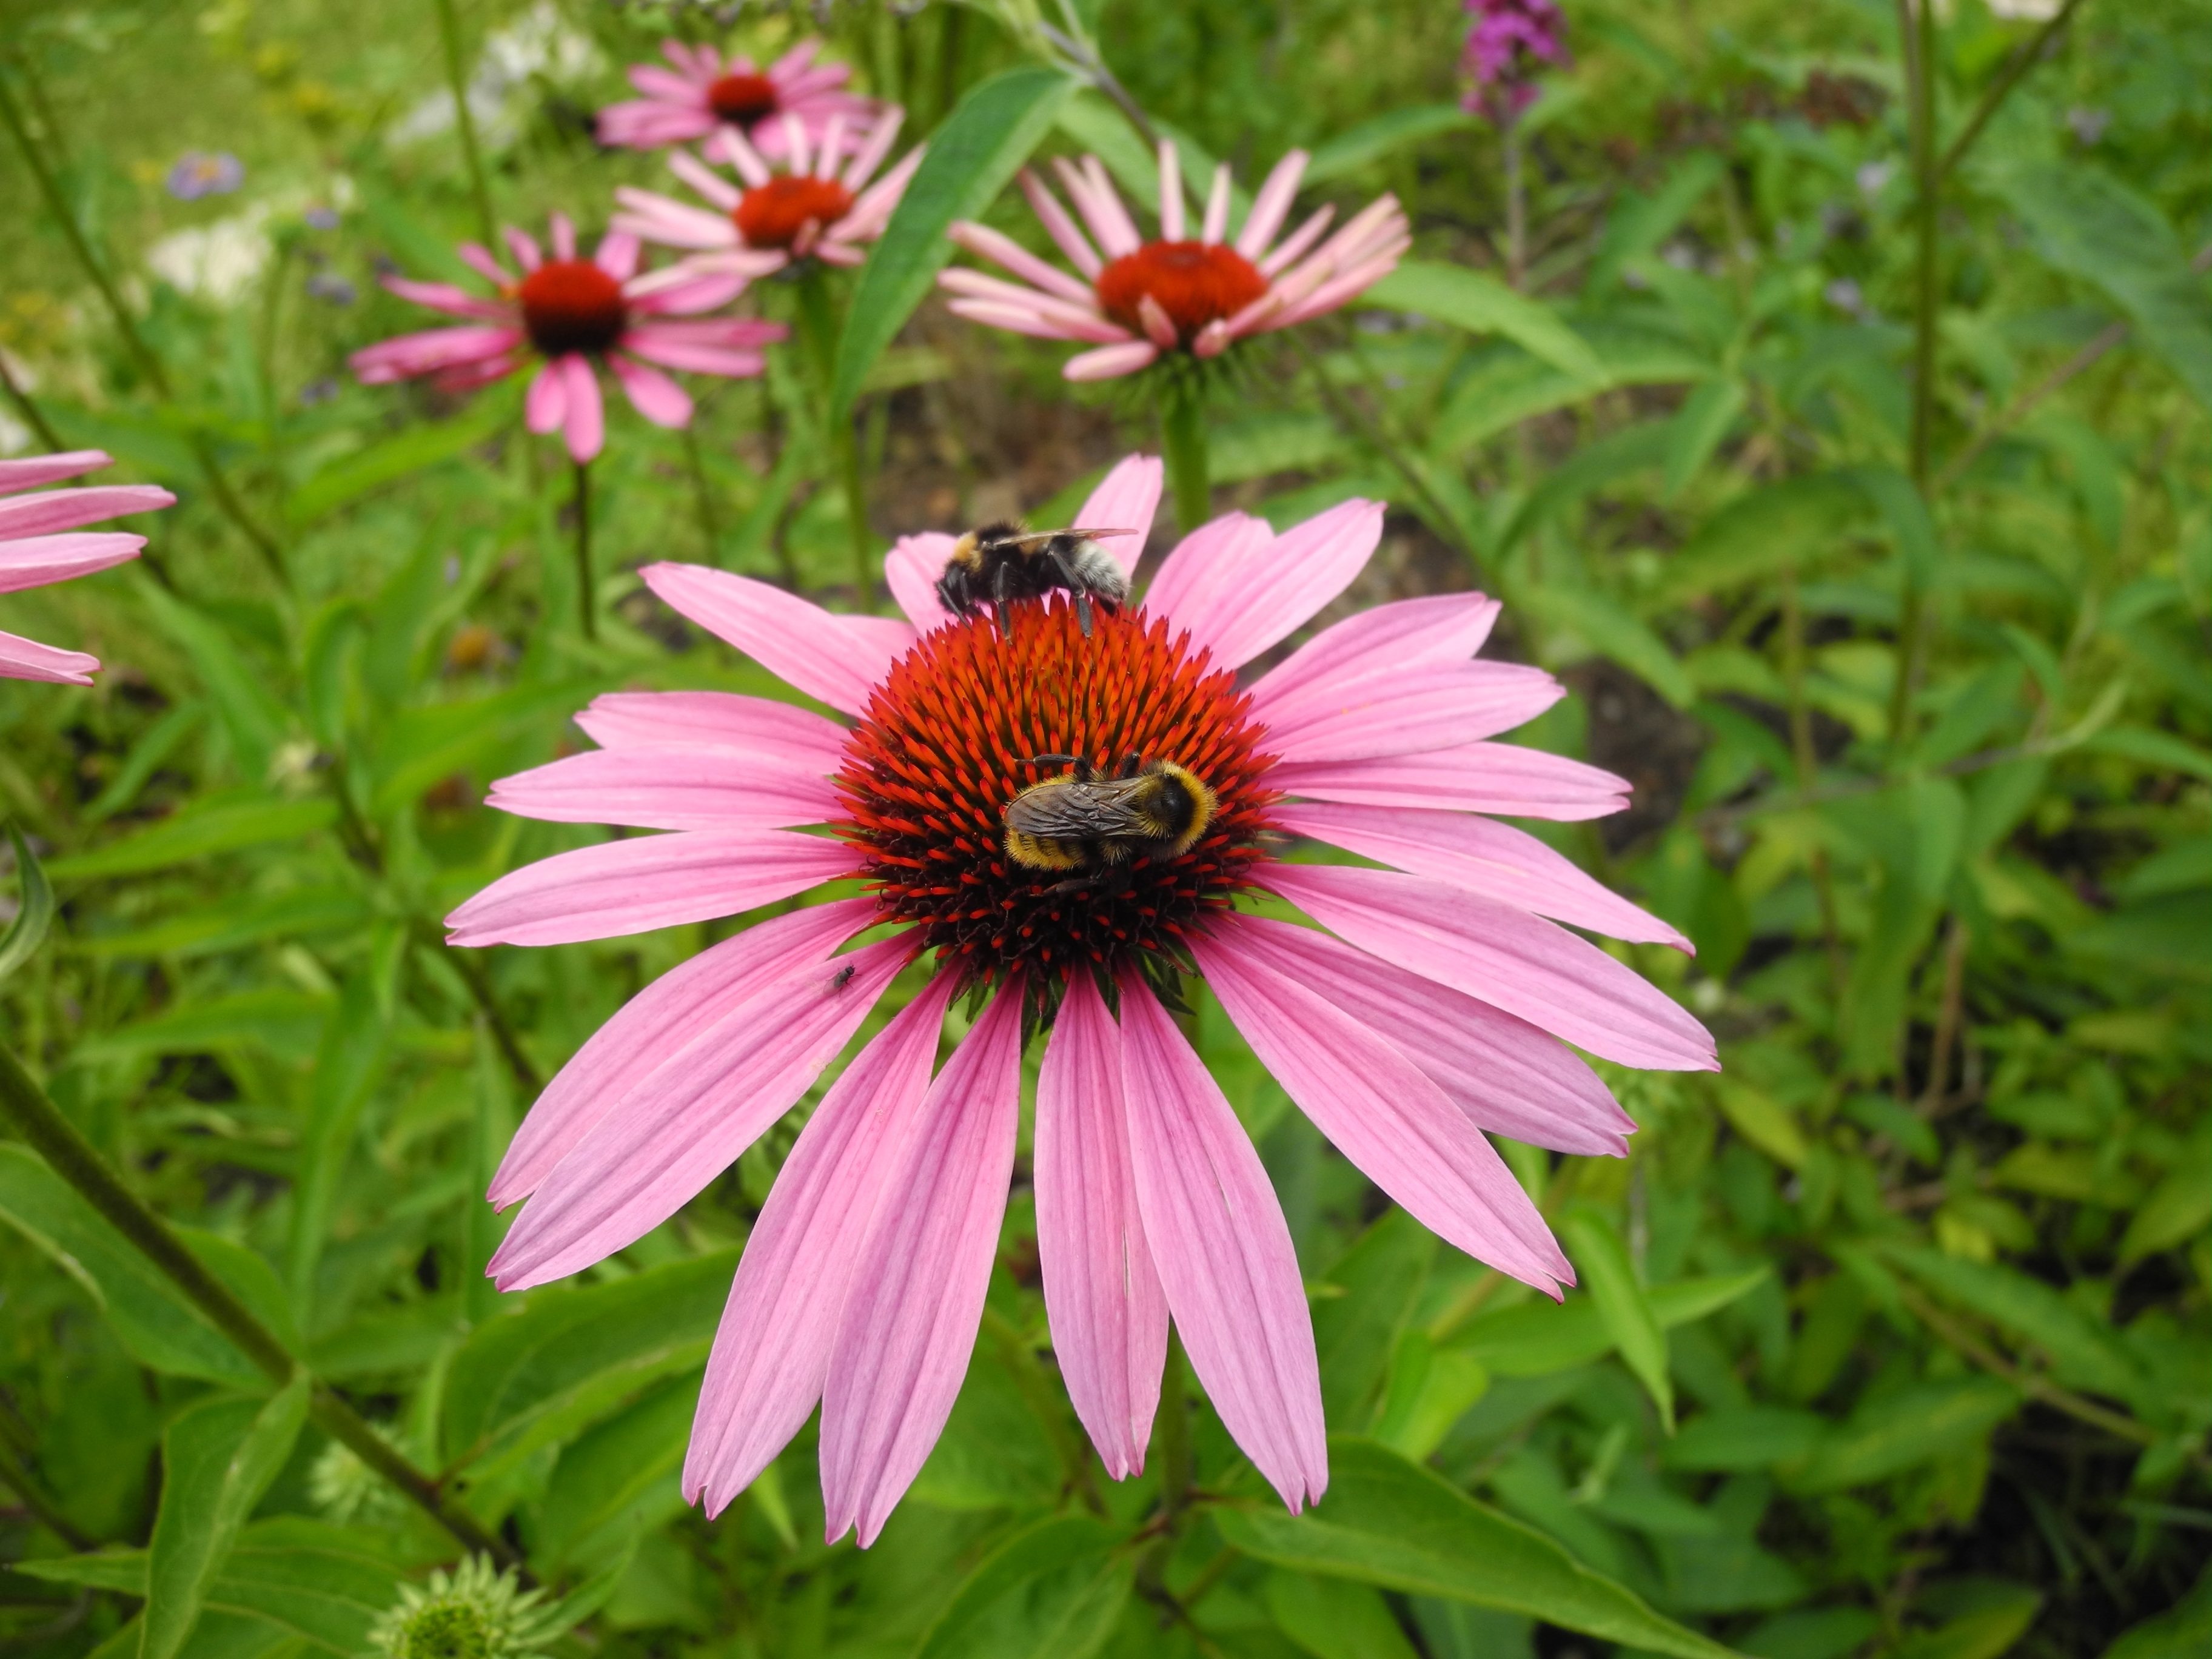
nature, plant, meadow, flower, petal, daisy, pollination, botany, flora, wildflower, sun hat, coneflower, nectar, bees, macro photography, flowering plant, daisy family, bumblebees, oxeye daisy, annual plant, land plant